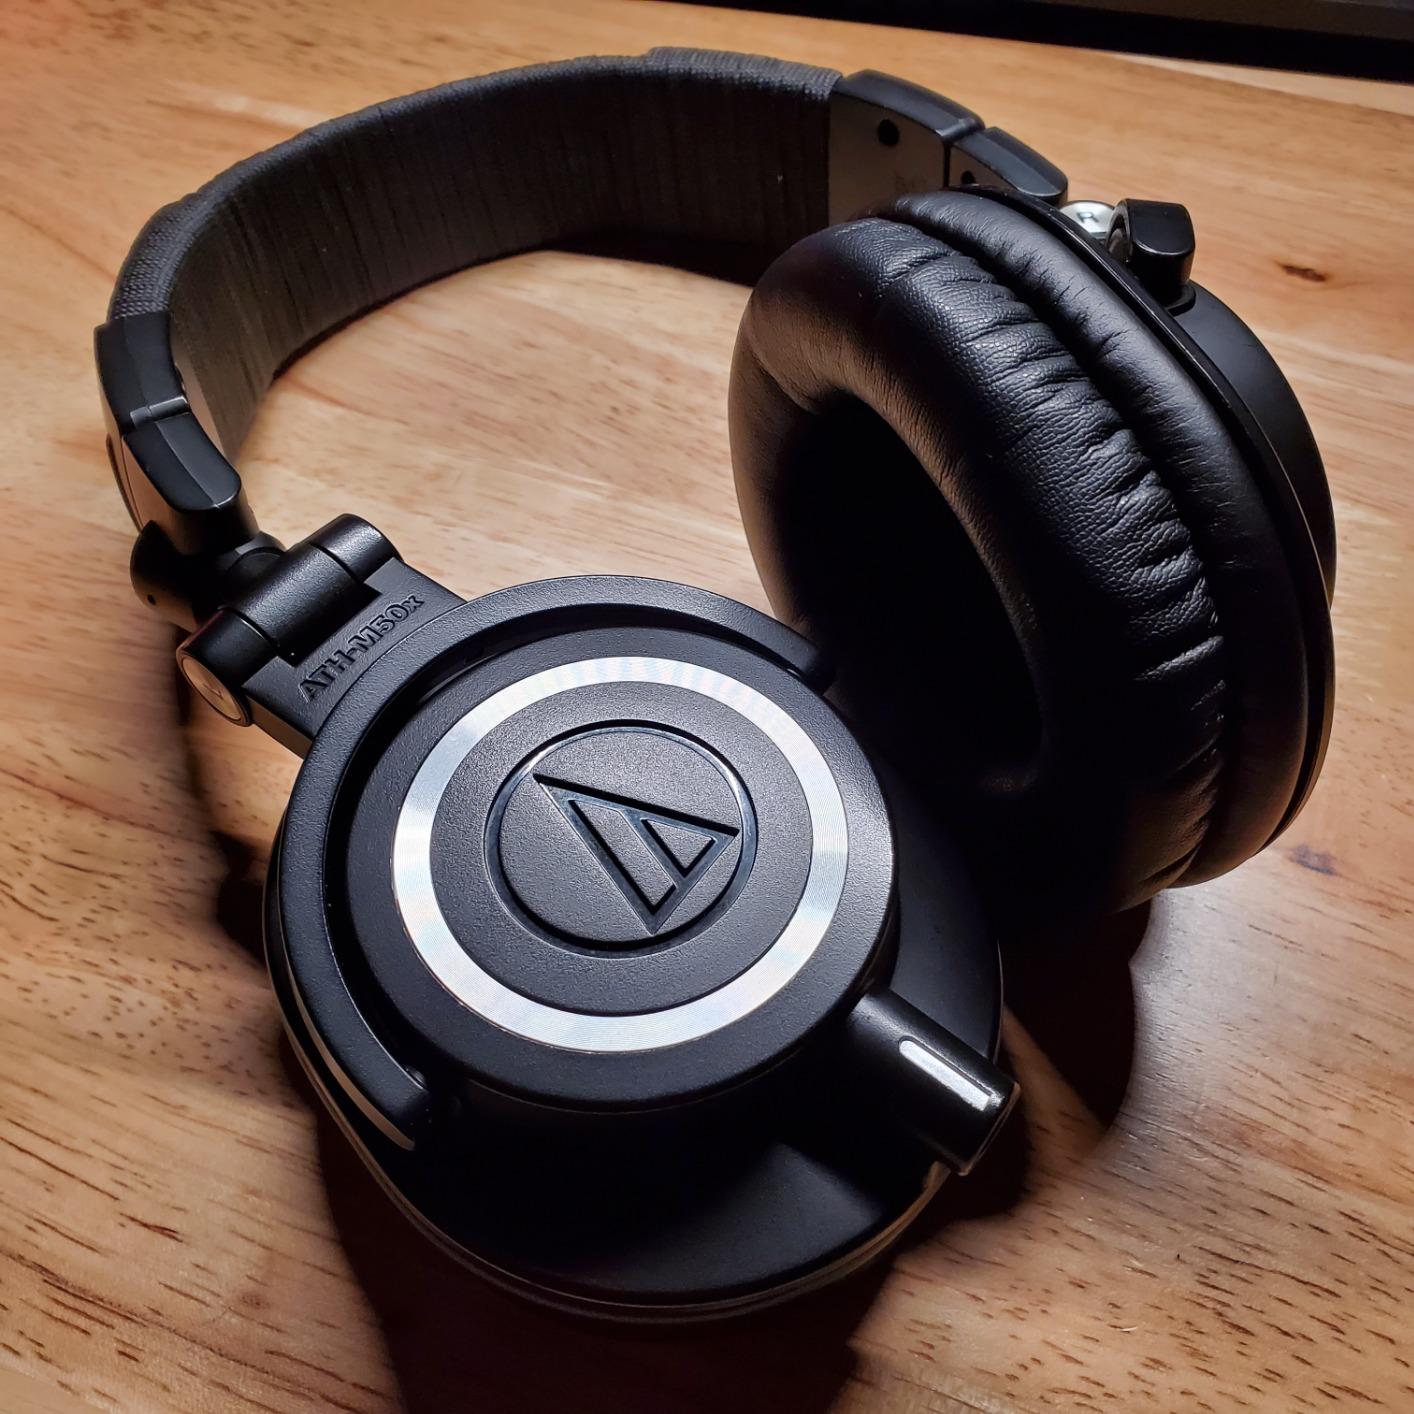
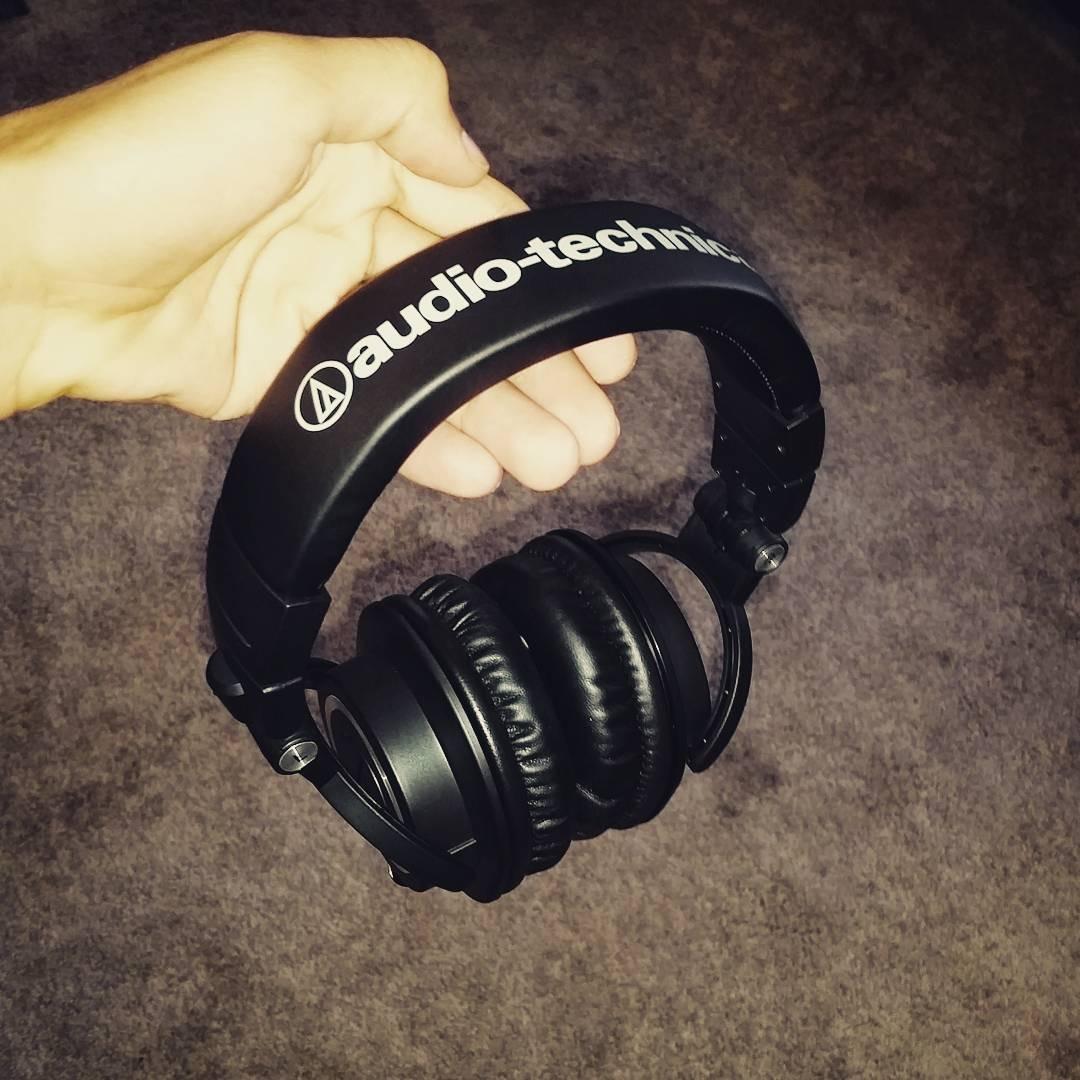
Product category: headphones
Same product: no